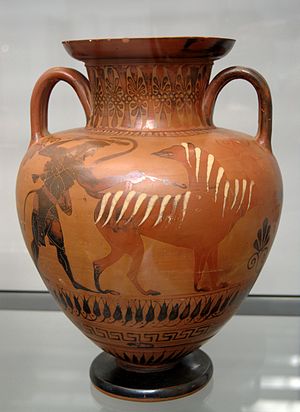
Kerberos
Herakles truer Kerberos. Attisk amfora fra ca. 540 f.Kr. Staatliche Antikensammlungen (nr. 1493)
Kerberos er i græsk mytologi navnet på den trehovedede hund med slangehale, som vogter indgangen til Hades. Kerberos står bundet på den bred af Styx, som vender mod dødsriget.